Epsom Normal Primary School

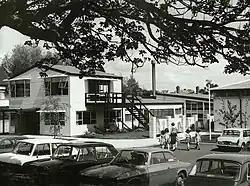
Epsom Normal Primary School in 1976

Epsom Normal Primary School (abbreviated E.N.P.S.) is a co-educational state public primary school located in Epsom, Auckland, New Zealand which educates year 1-6 students. The school was established in 1886.